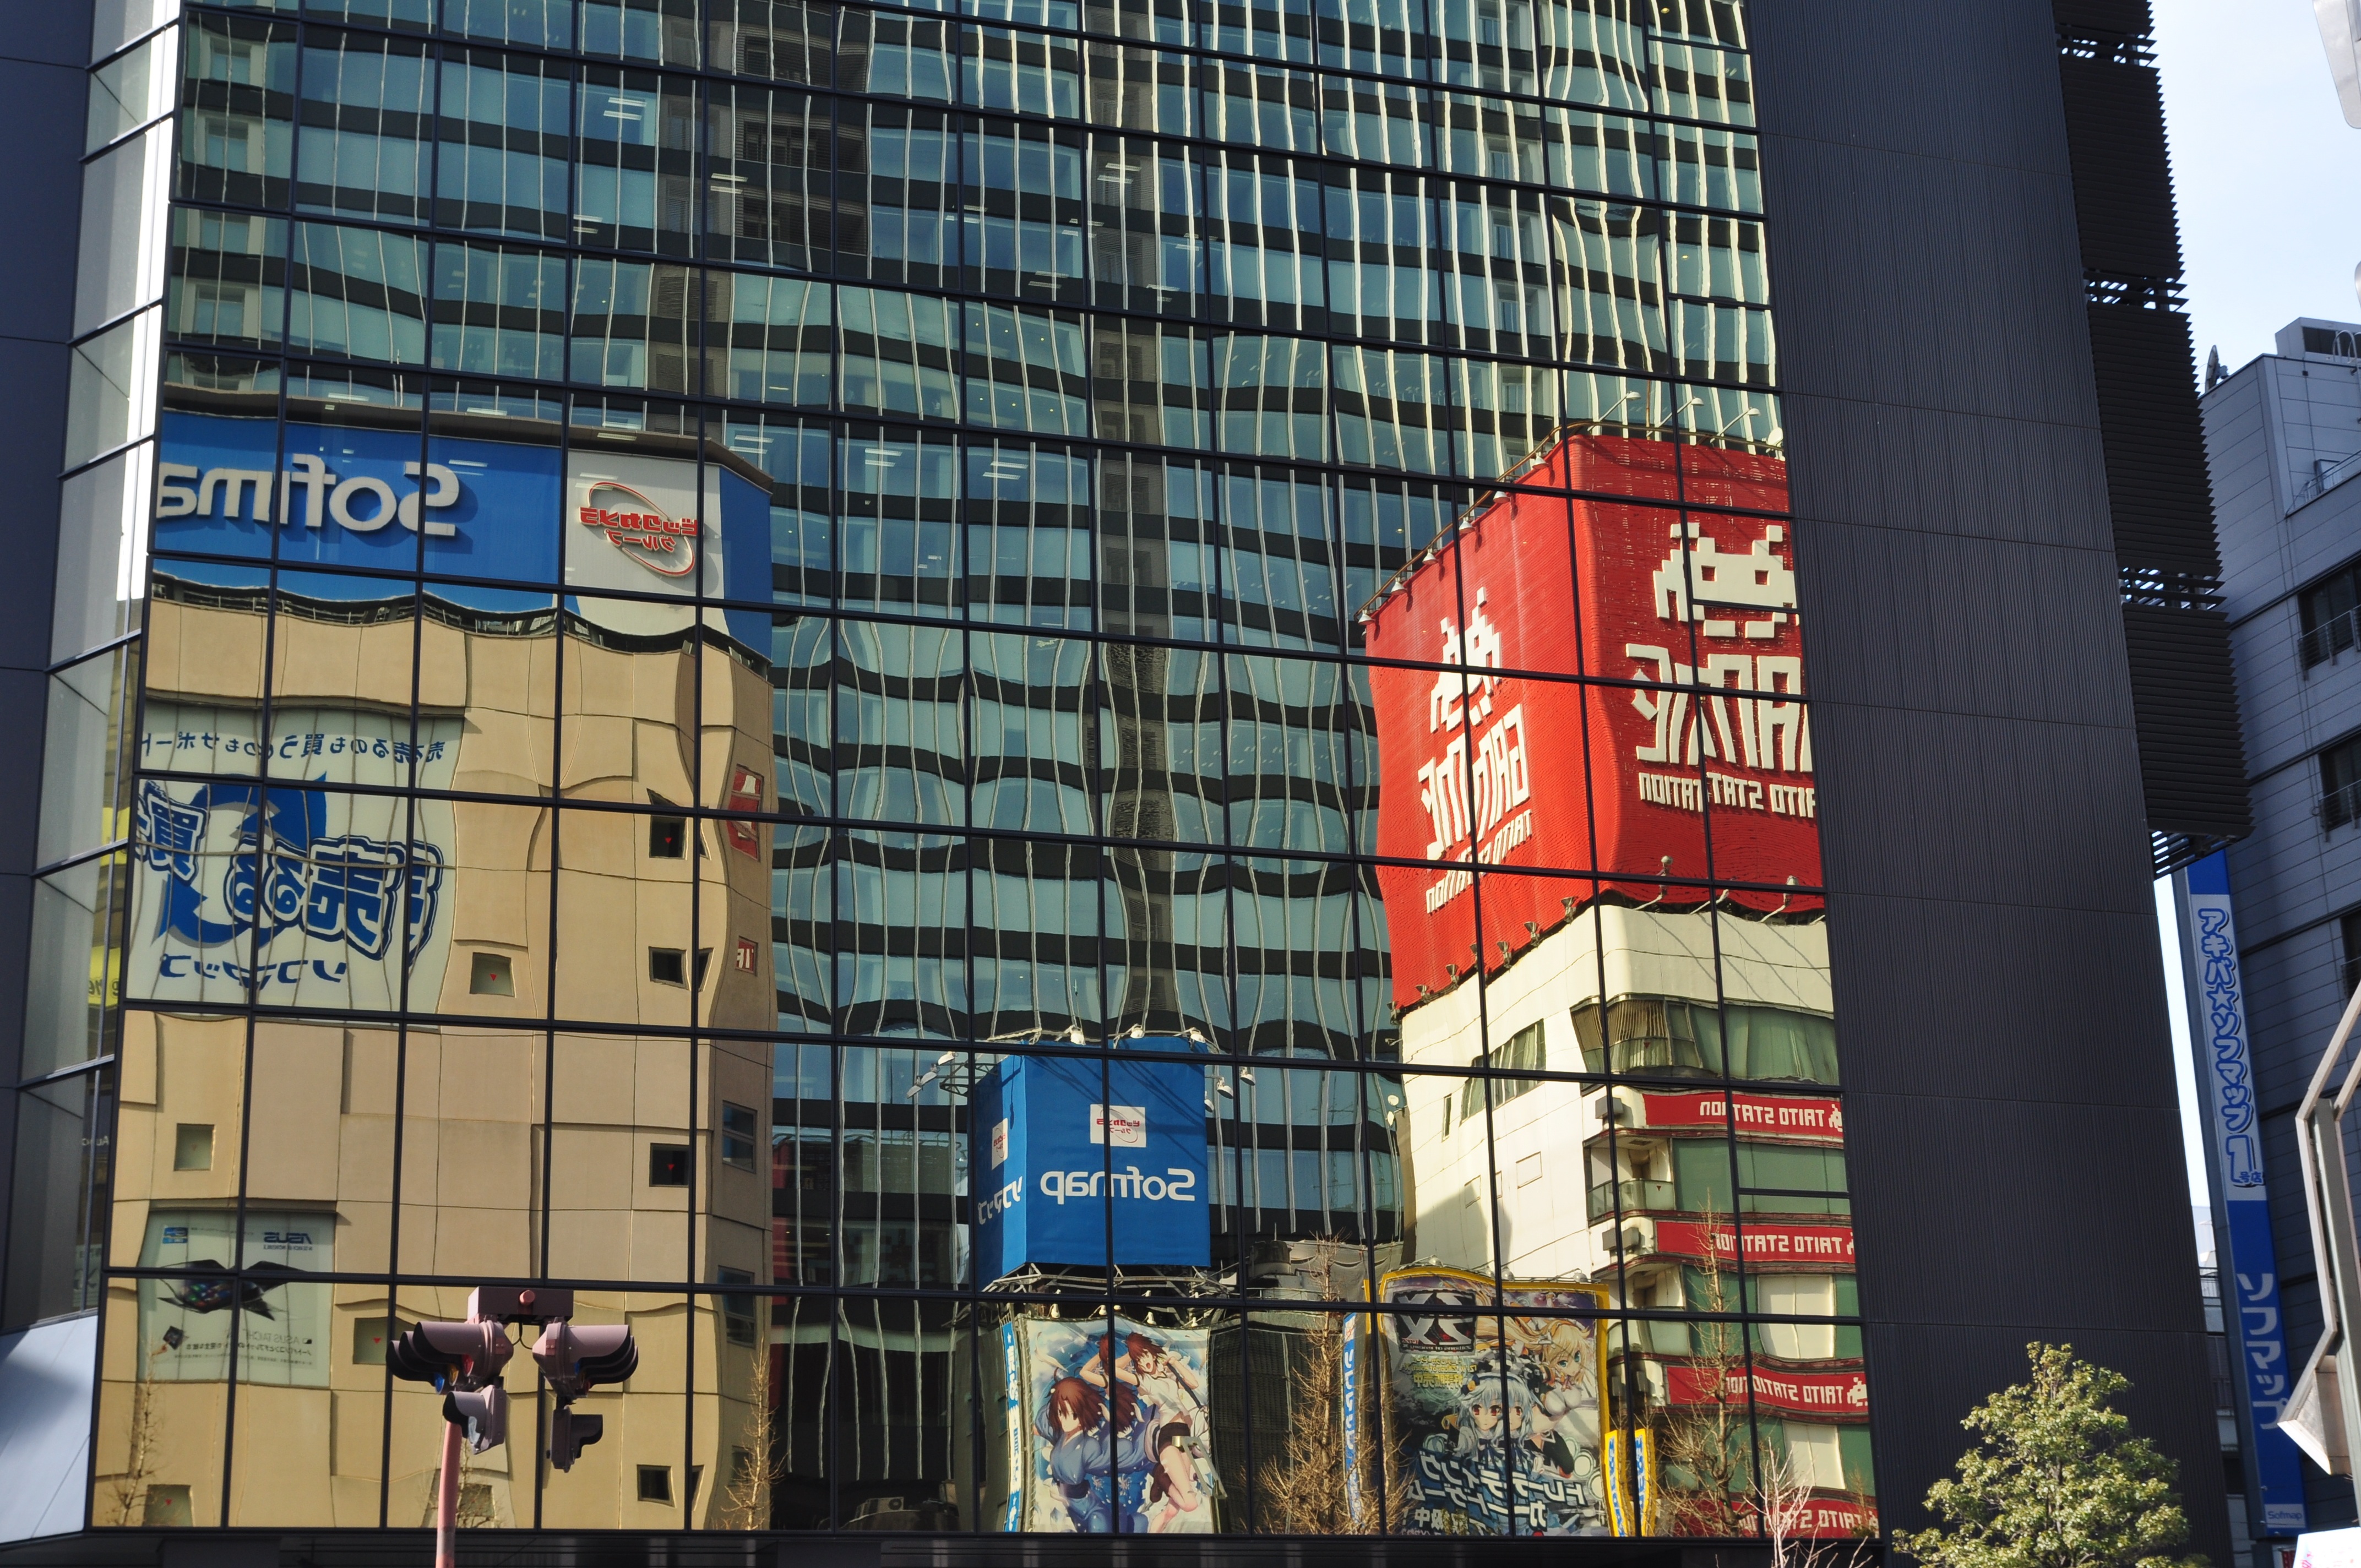
architecture, road, street, city, skyscraper, wall, cityscape, downtown, landmark, facade, japan, tower block, art, anime, metropolis, neighbourhood, urban area, human settlement, akihabara